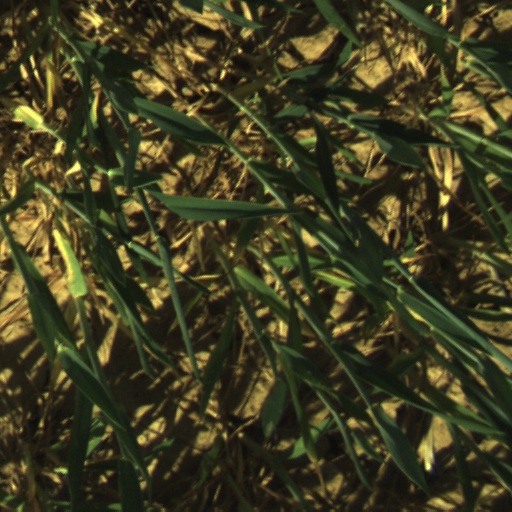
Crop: wheat